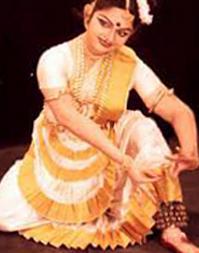
Dance form: mohiniyattam